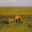
Label: plain